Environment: real
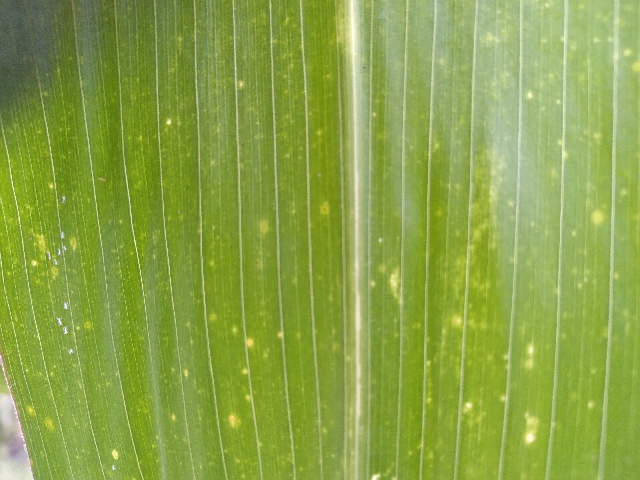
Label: lethal_necrosis